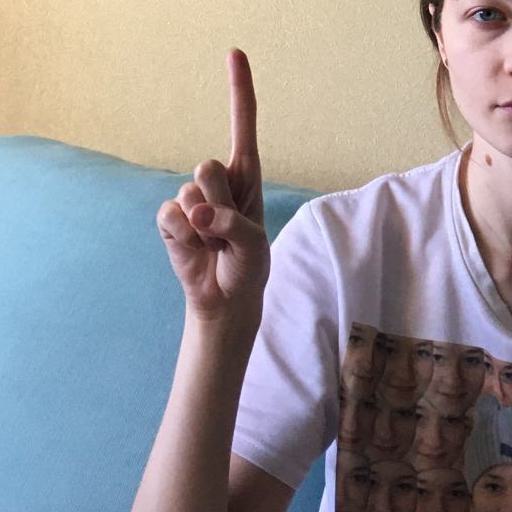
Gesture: one